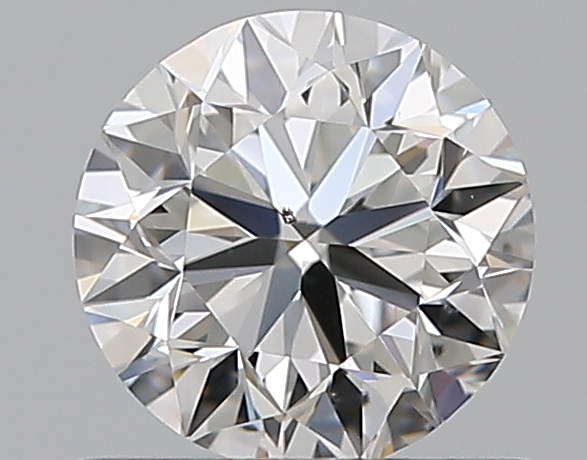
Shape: round
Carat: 0.7
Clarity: SI1
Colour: E
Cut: VG
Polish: EX
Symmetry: VG
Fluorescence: F
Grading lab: GIA
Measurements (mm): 5.49 x 5.54 x 3.57